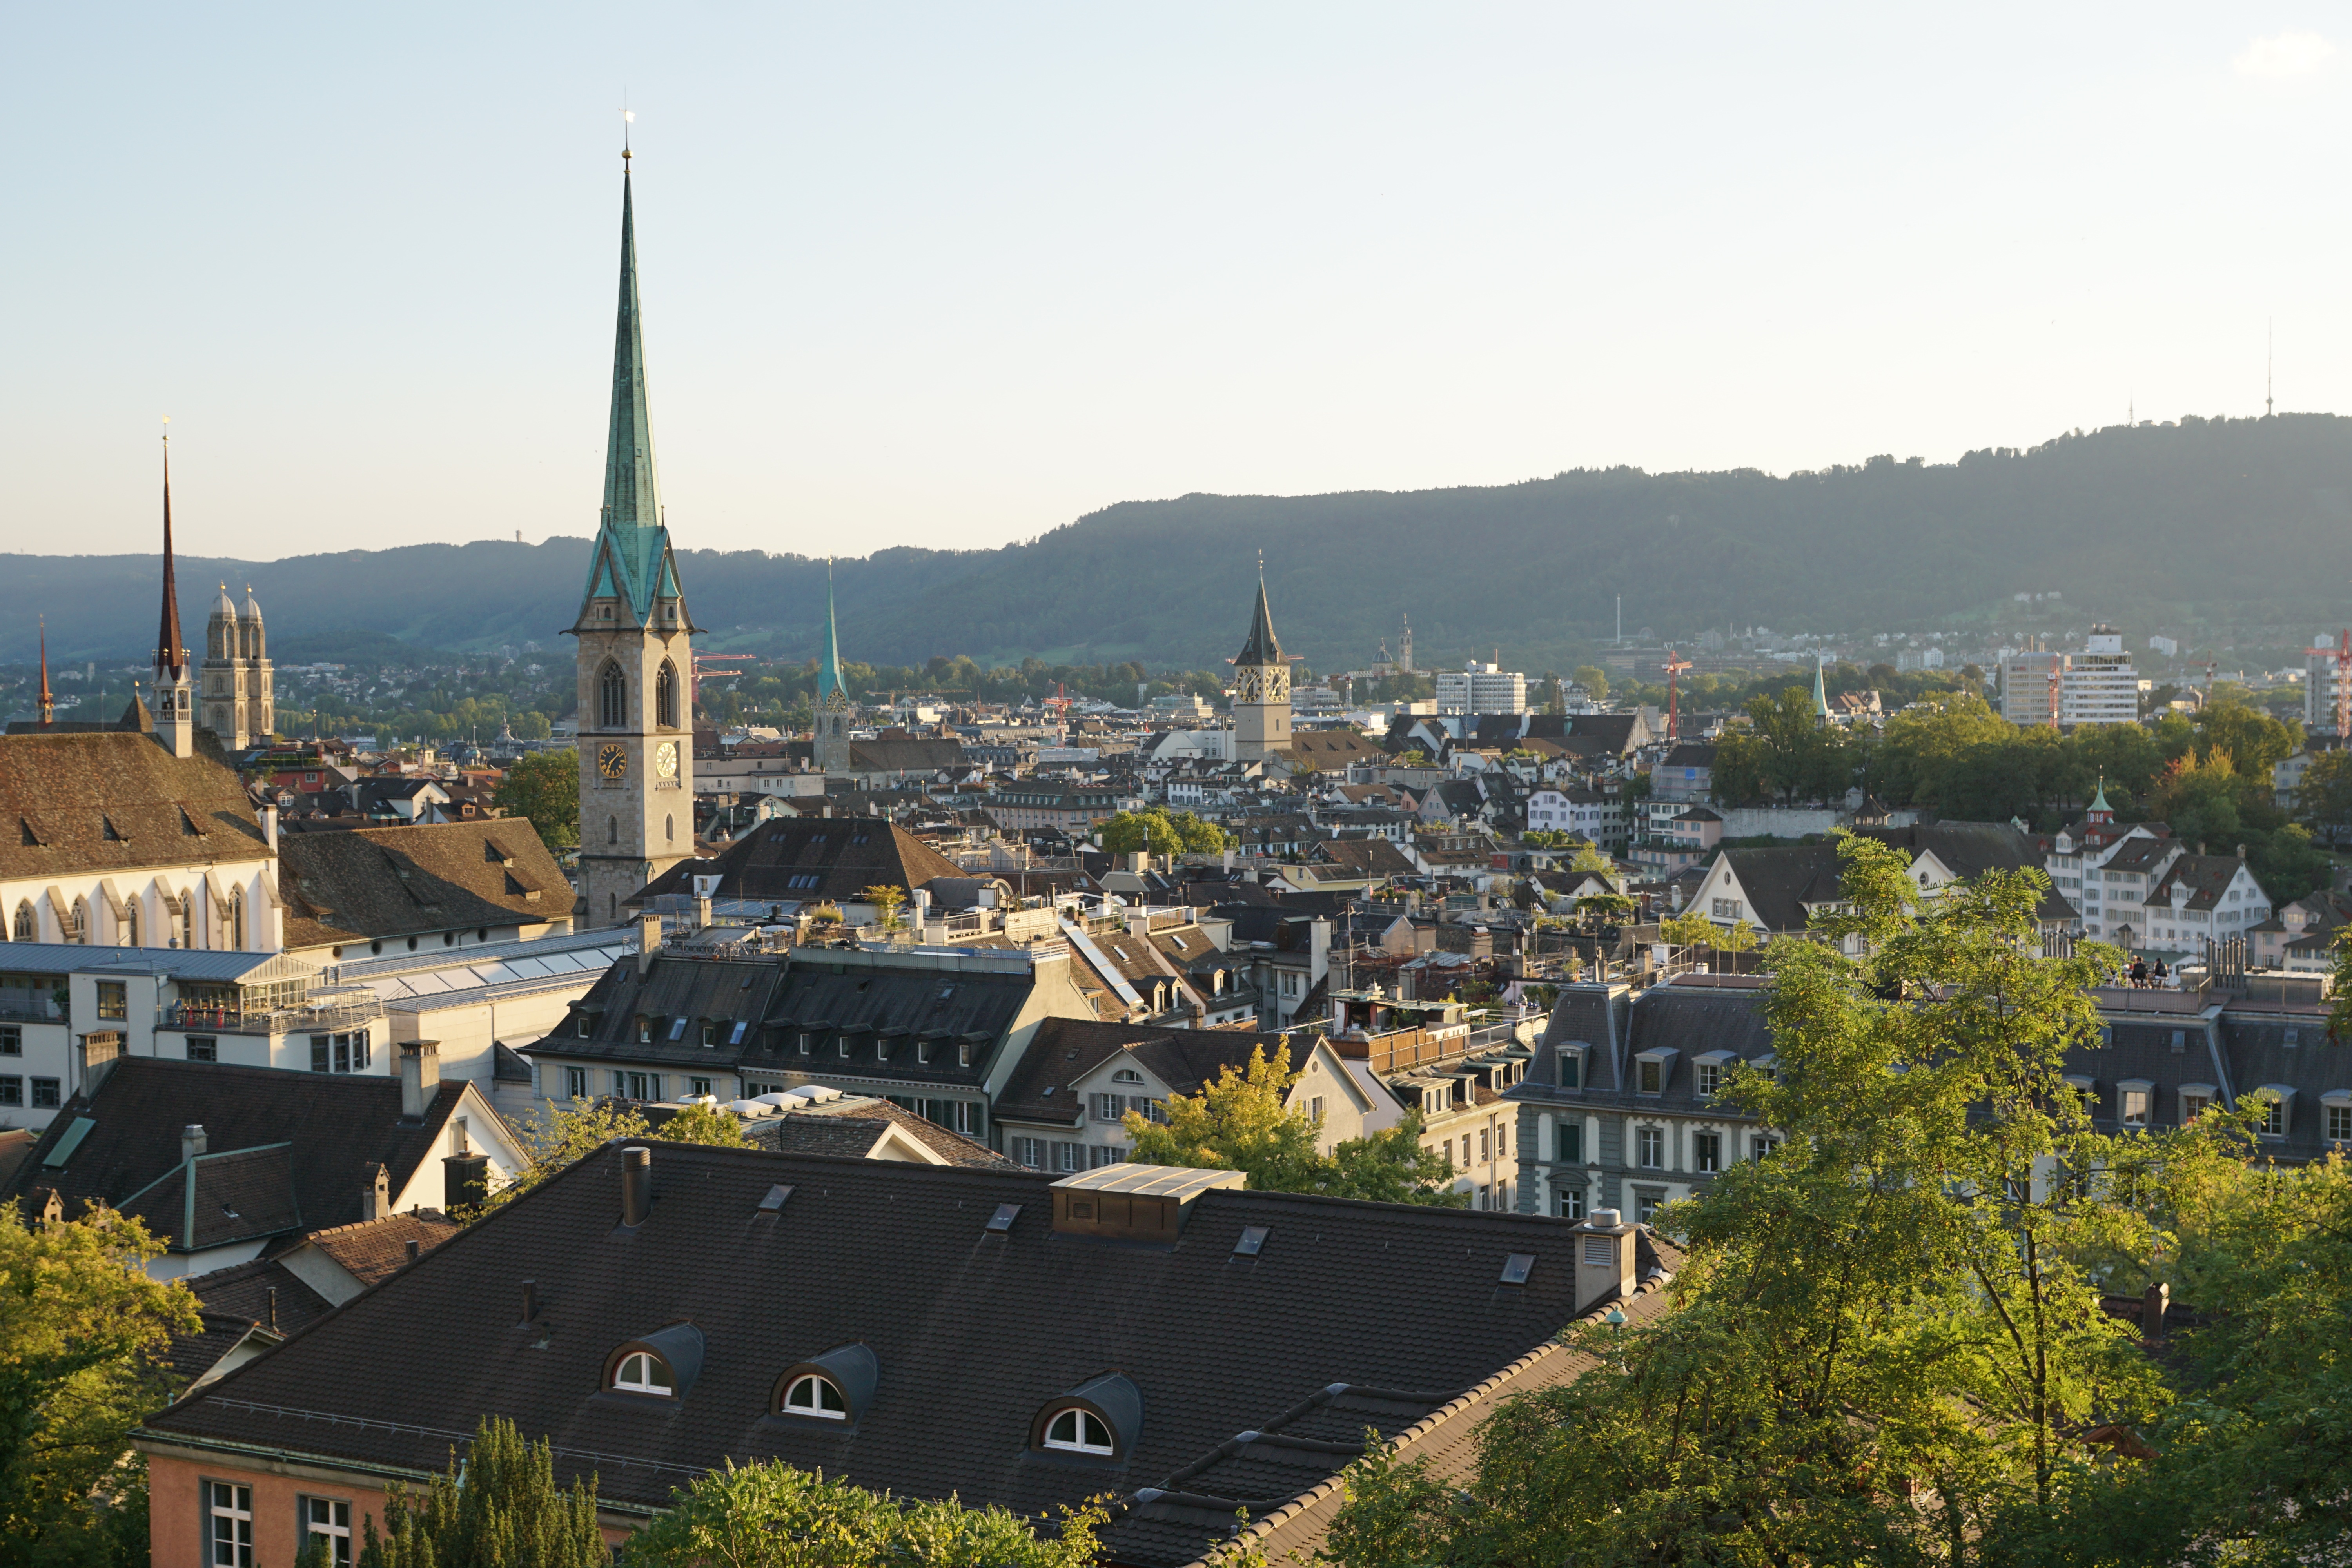
skyline, town, city, cityscape, panorama, downtown, landmark, cathedral, tourism, place of worship, old town, homes, churches, switzerland, zurich, roofs, neighbourhood, aerial photography, urban area, human settlement